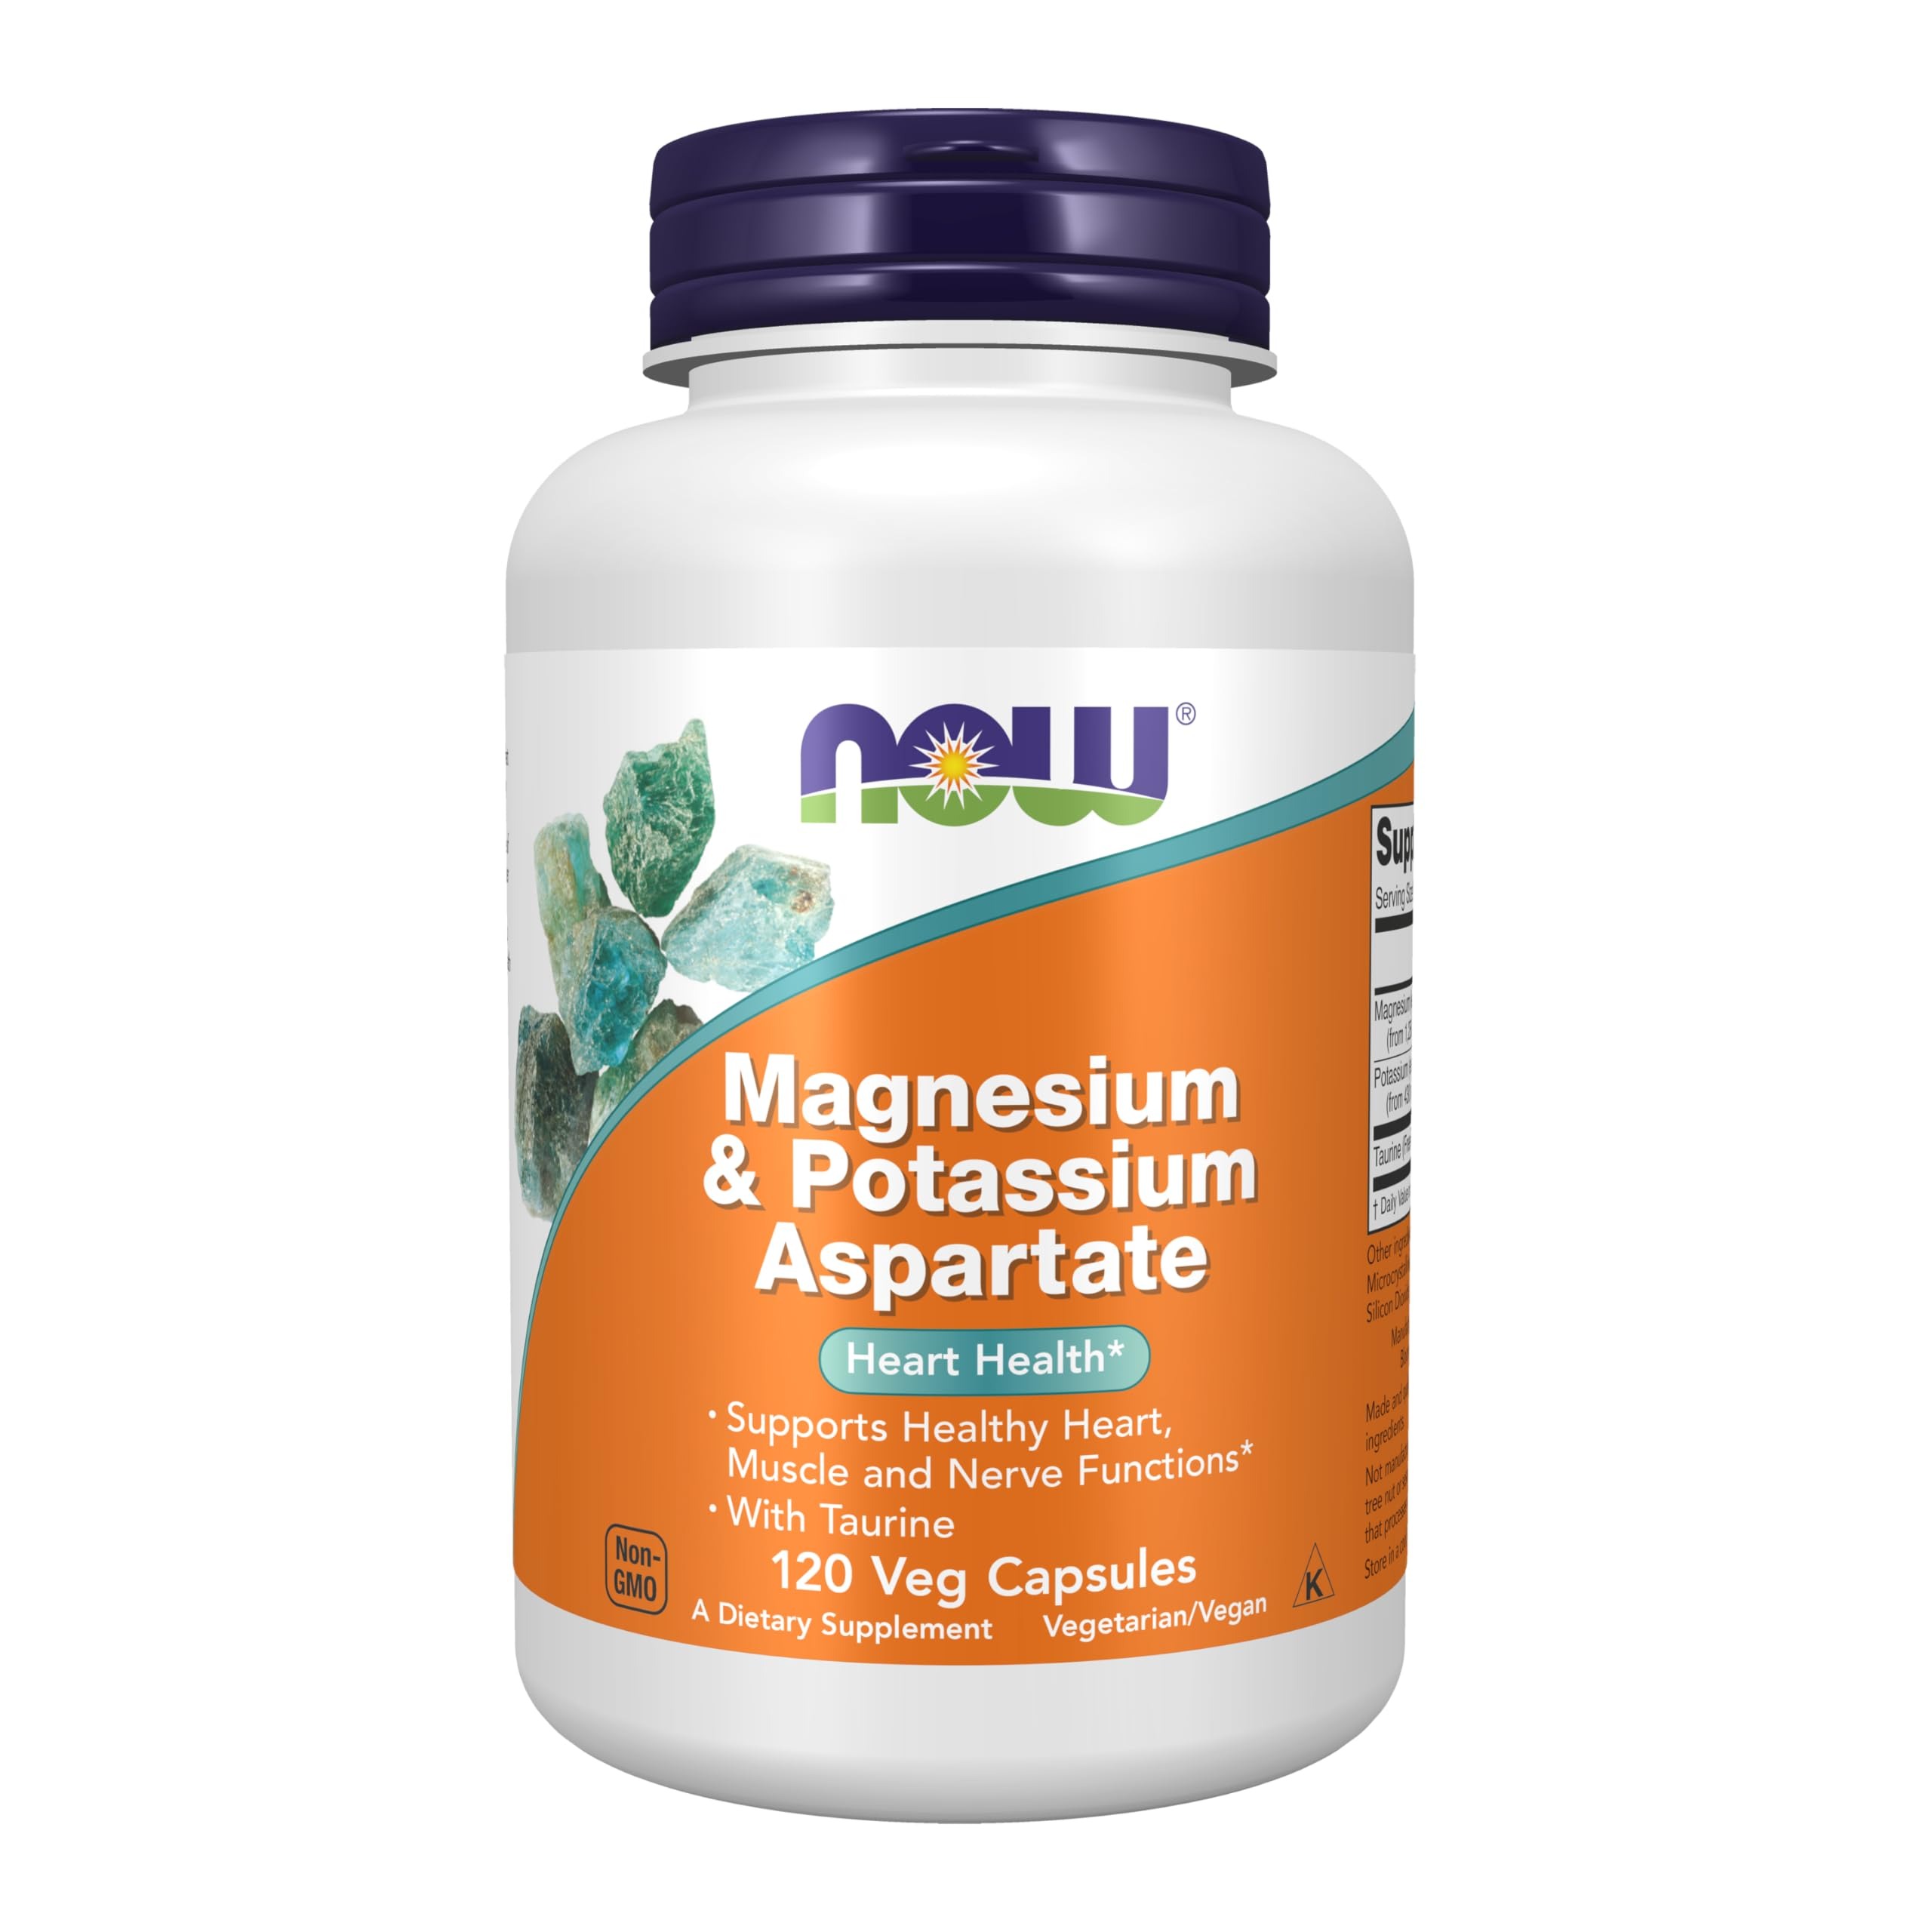
Item Name: NOW Magnesium and Potassium Aspartate with Taurine,120 Veg Capsules
Value: 120.0
Unit: Count

Price: 13.46